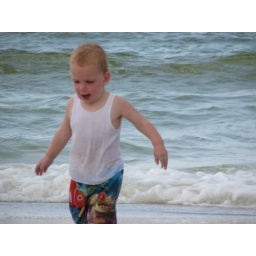
running in the sand